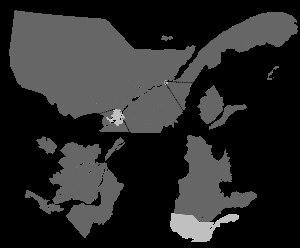
Cet article fait l'historique des modifications apportées à la carte électorale du Québec depuis la confédération. Depuis 1867 le nombre de circonscriptions provinciales a presque doublé, partant de 65 pour atteindre aujourd'hui le nombre de 125. La liste qui suit présente les principaux changements à la carte électorale. La date indiquée est celle de l'adoption de la carte électorale modifiée, quand cette information est connue, et sinon de la première élection générale qui utilisa cette carte modifiée.